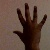
The image shows a hand gesture representing the number 5 in Indian Sign Language.